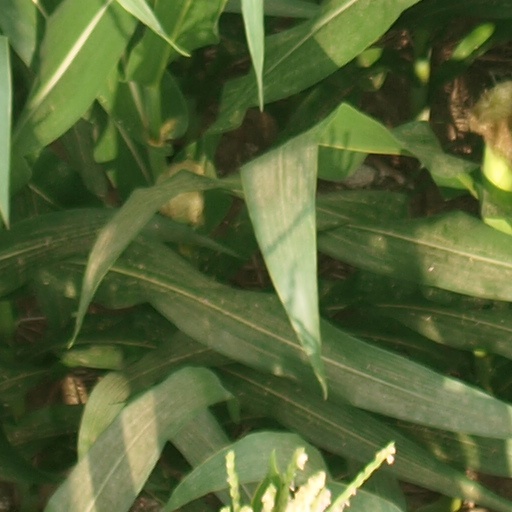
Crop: maize; corn